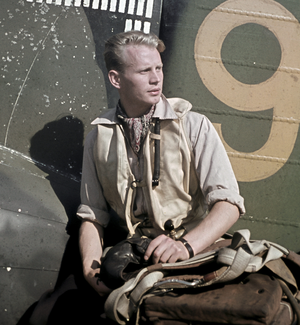
Hans Henrik « Hasse » Wind, né le 30 juillet 1919 à Ekenäs et mort le 24 juillet 1995 à Tampere, est un pilote finlandais.